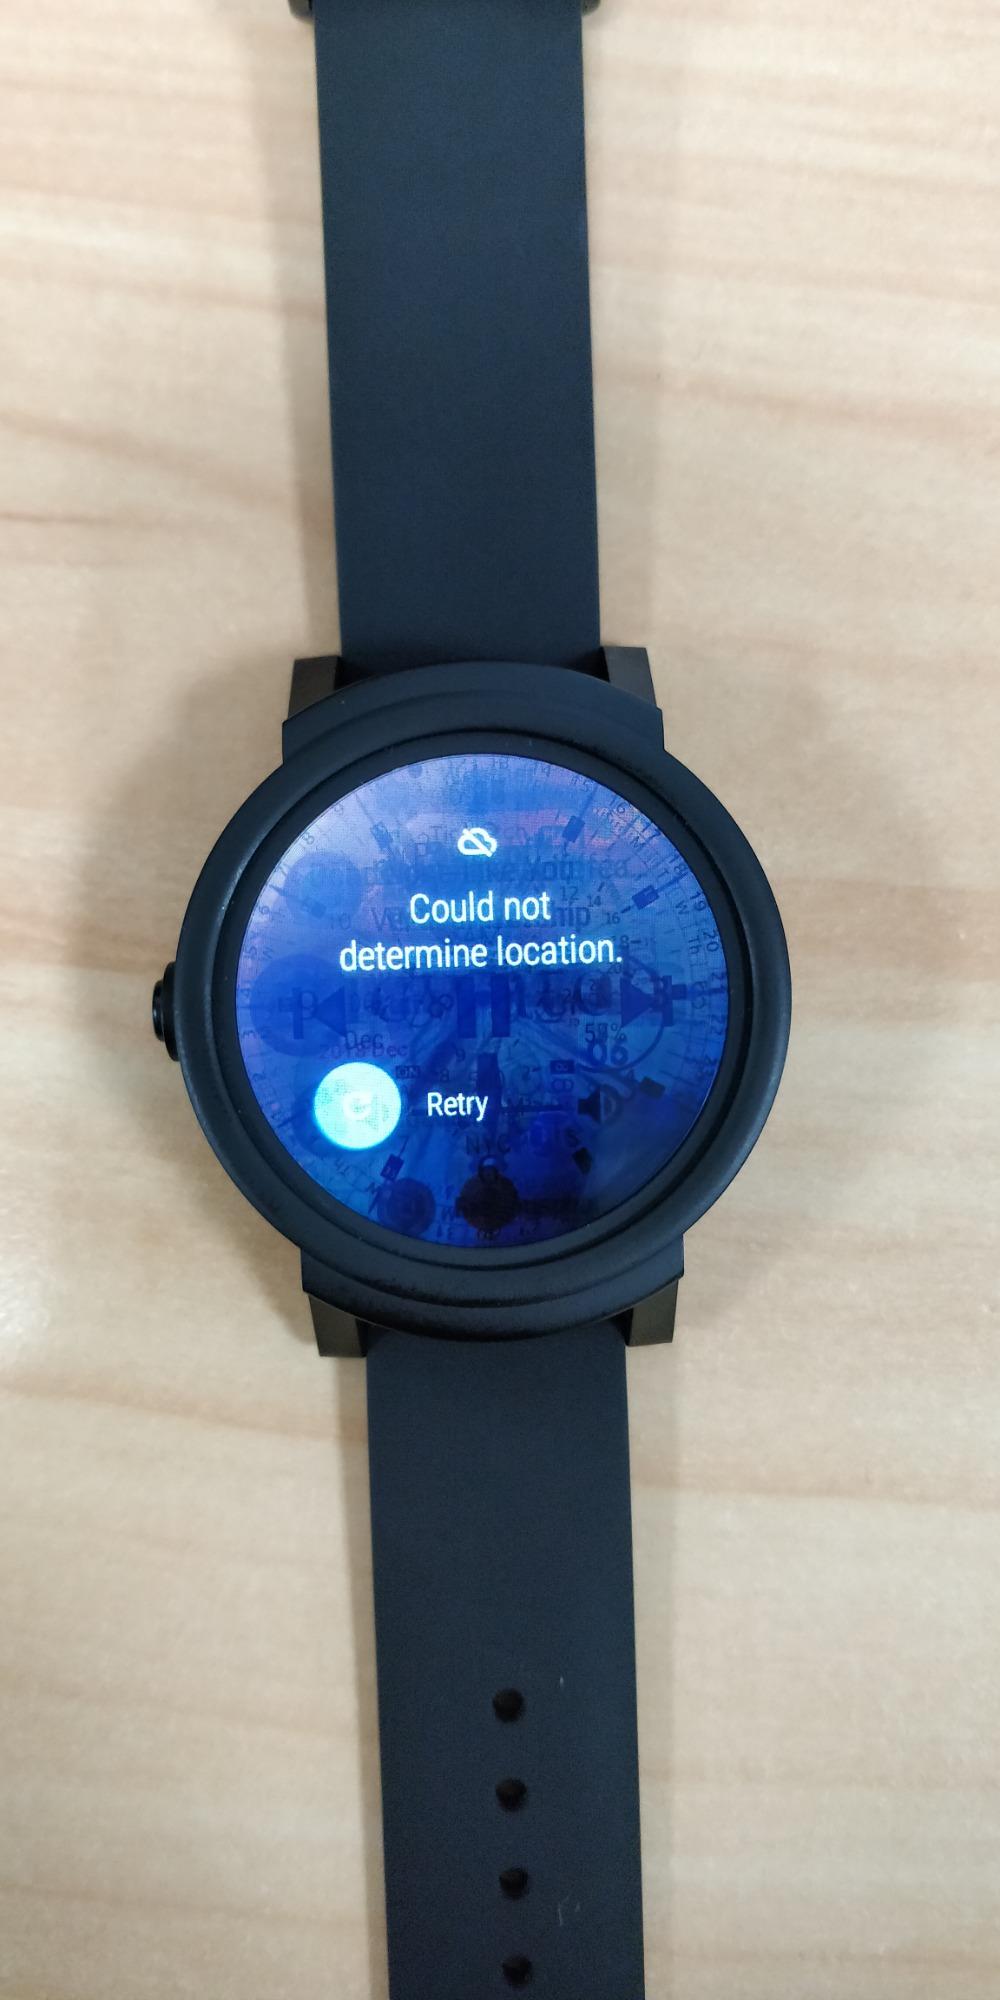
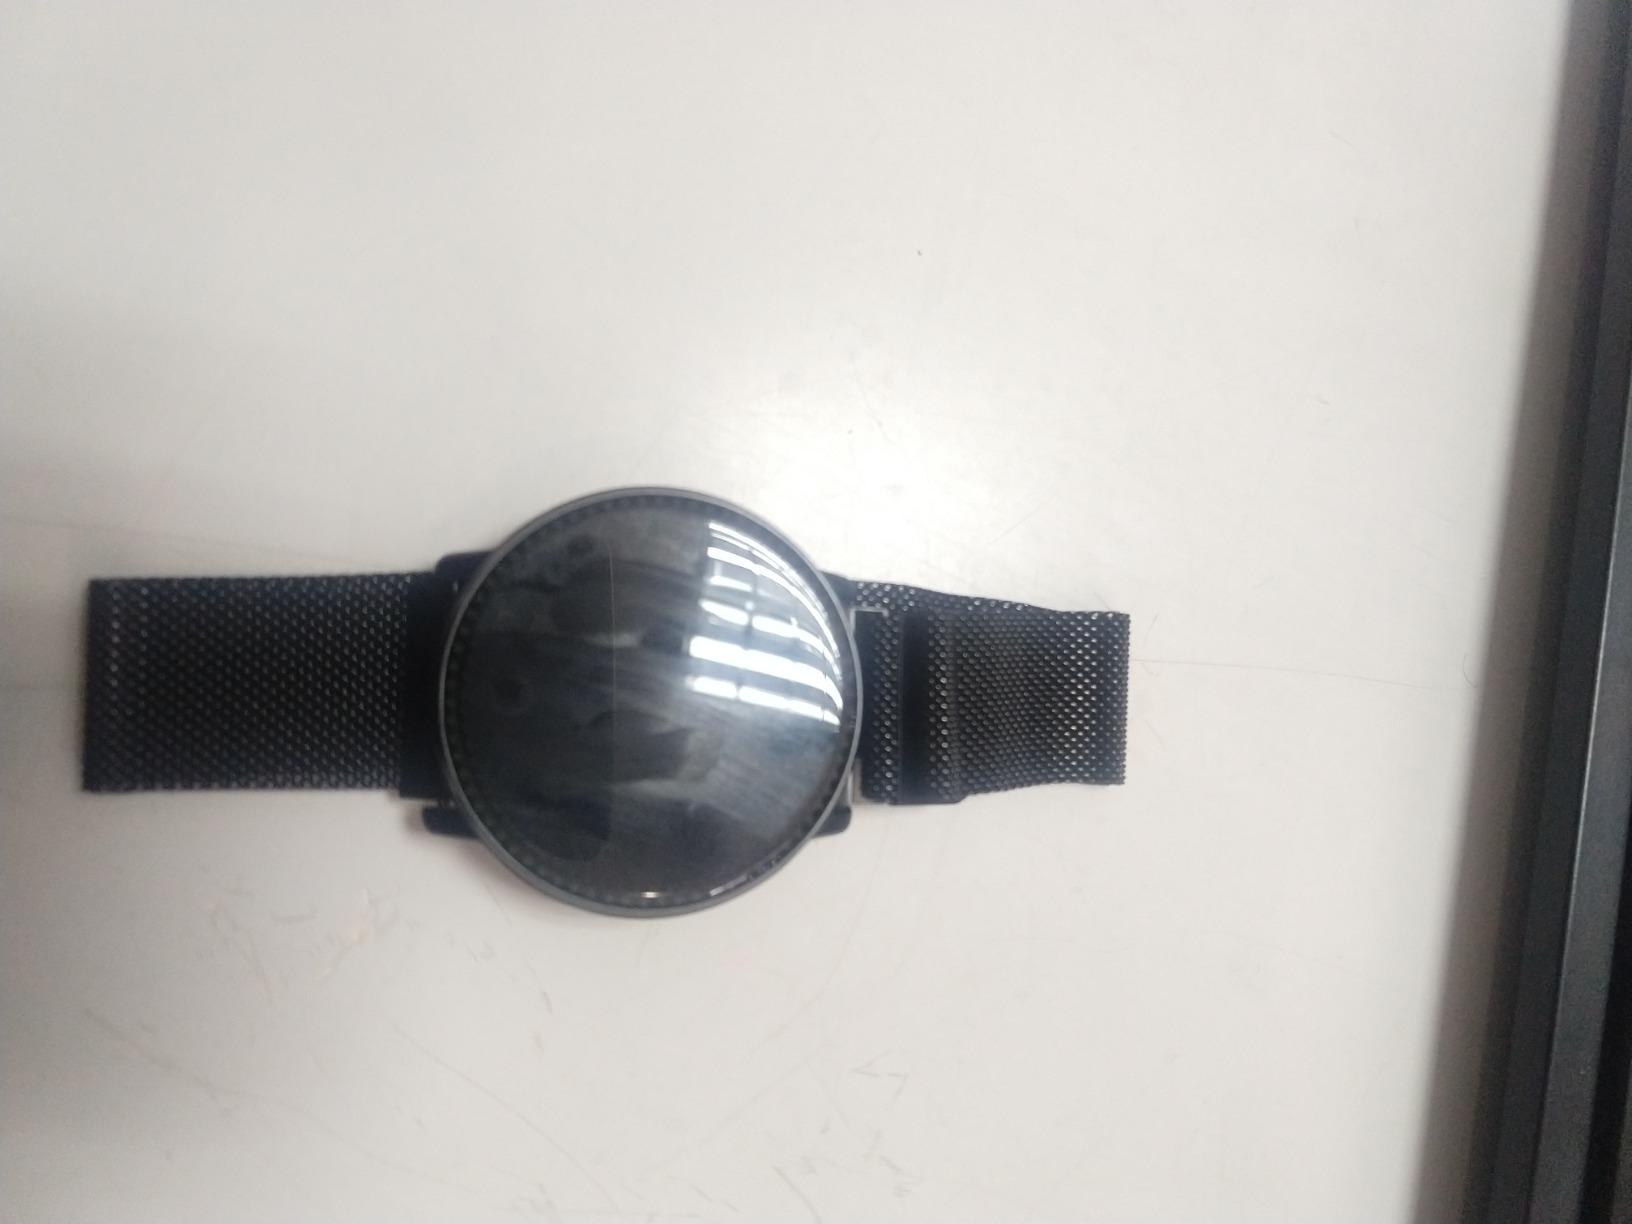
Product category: smartwatch
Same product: no